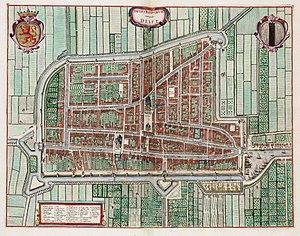
Delft est une ville et commune de la province néerlandaise de Hollande-Méridionale. Comptant 103 601 habitants au 1ᵉʳ janvier 2020, elle est située entre La Haye et Rotterdam, le long du canal du Rhin à la Schie, dans la conurbation de la Randstad.
L’Explosion de la poudrière de Delft, appelée en néerlandais le Delftse donderslag, est une catastrophe qui se produisit le 12 octobre 1654. À 10 heures 15 du matin, ce jour-là, un entrepôt renfermant 90 000 livres de poudre à base de nitre, situé au nord-est du centre de Delft, explosa. Le nombre précis de victimes n’a jamais été établi, mais les historiens estiment que la catastrophe aurait causé au moins une centaine de morts, et un chiffre de « quelques centaines » n’est pas à exclure. Quasiment tous les bâtiments du centre de la ville furent endommagés, et la région située à l’est de la Verwersdijk fut rasée complètement.